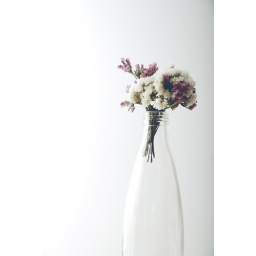
flower in a bottle